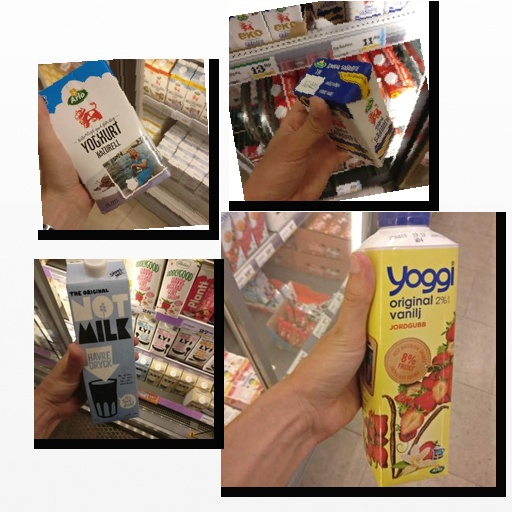
Food items: natural_yogurt, sour_cream, oat_milk, strawberry_yoghurt